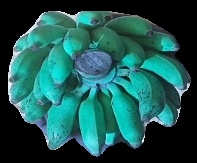
Variety: elakki-bale
Grade: grade3